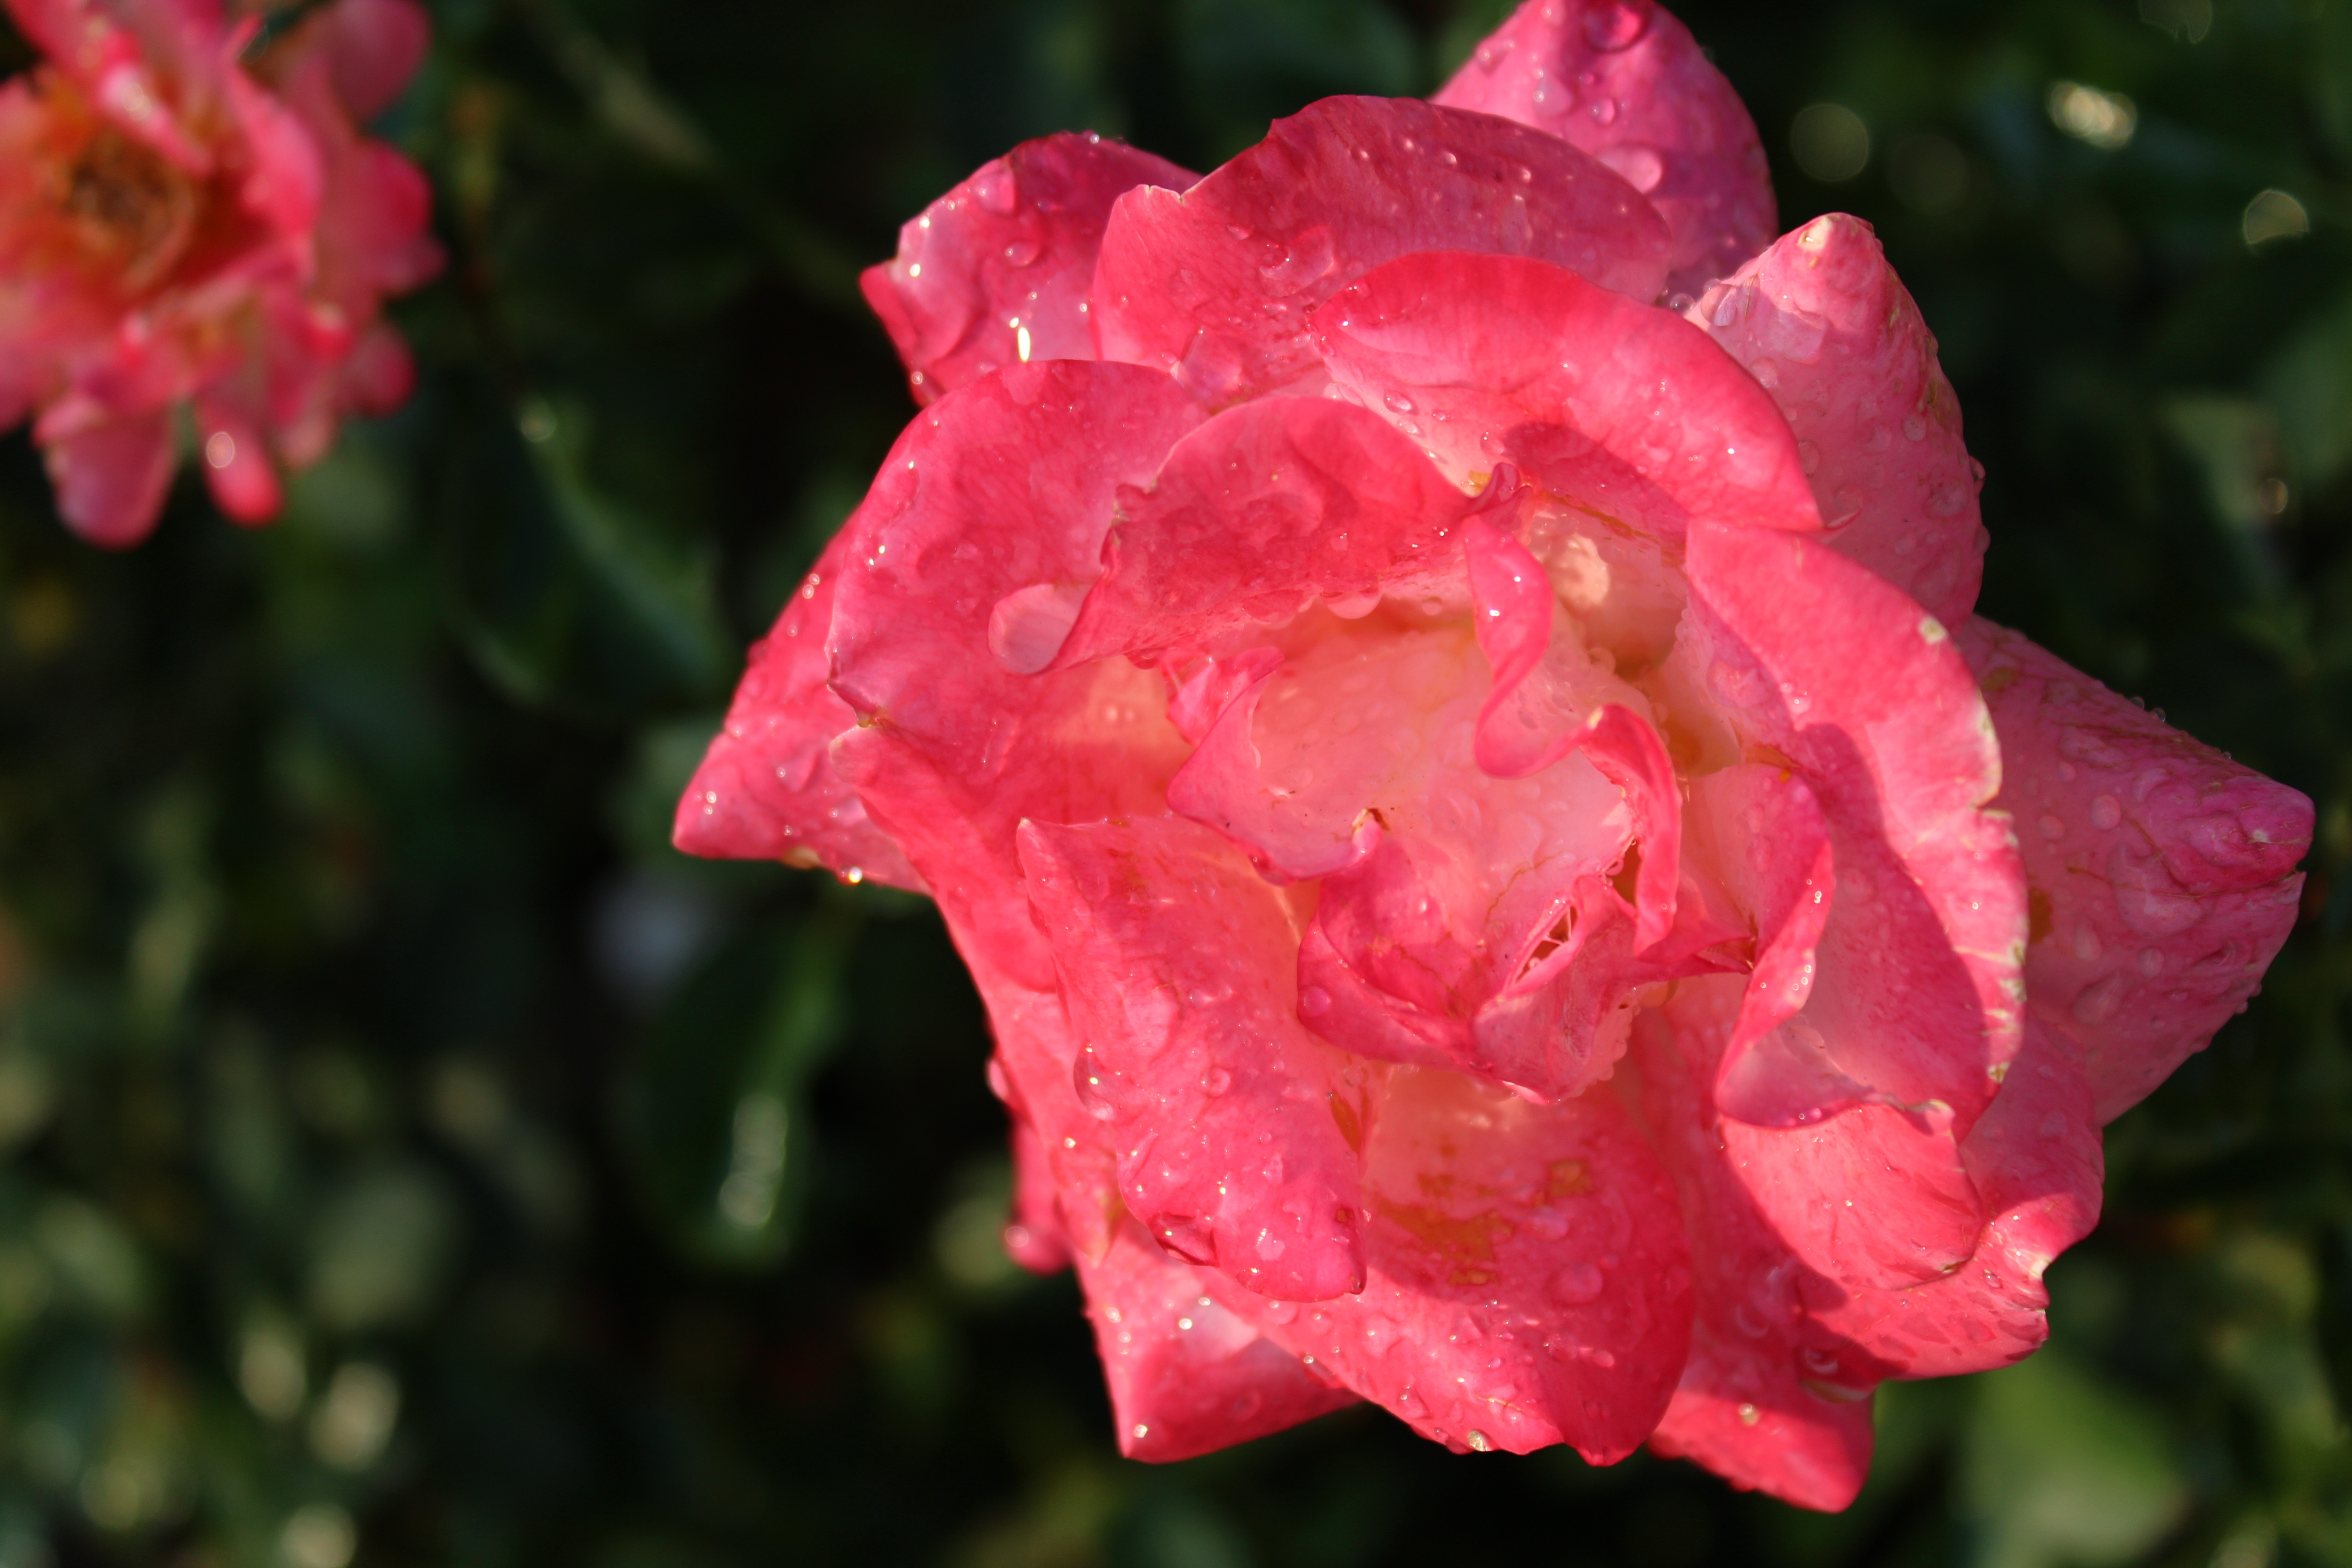
water, plant, flower, petal, wet, summer, rose, fresh, pink, flora, shrub, pink rose, floribunda, macro photography, flowering plant, garden roses, rose family, annual plant, land plant, rosa centifolia, rose order